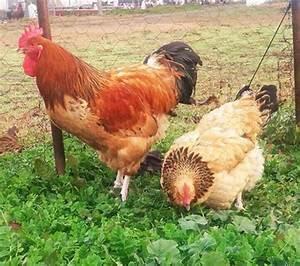
chicken